Daron Rahlves

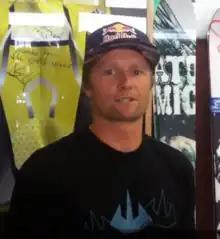
Rahlves in 2012

Daron Louis Rahlves (born June 12, 1973) is a former American World Cup alpine ski racer and freestyle skier.